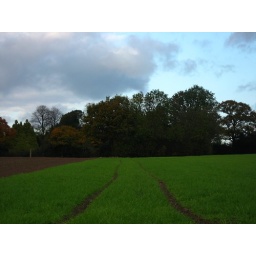
Tractor tracks in a field near home